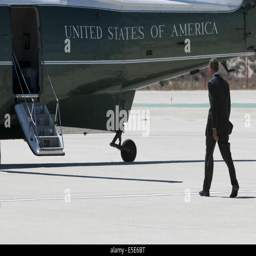
makes his way across the tarmac